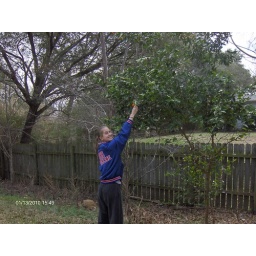
2010-JAN-13; Mandie has an orange tree at her rent house in College Station.